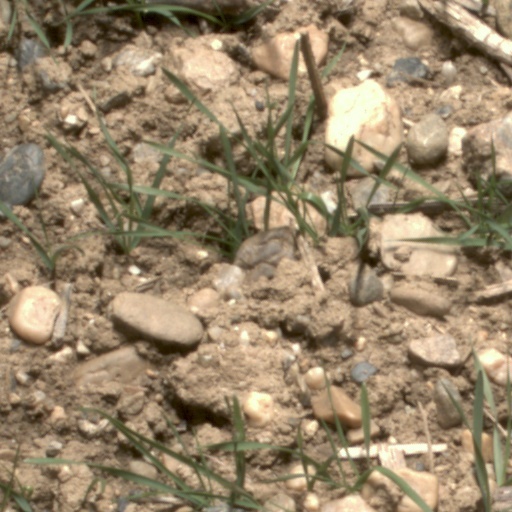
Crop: wheat